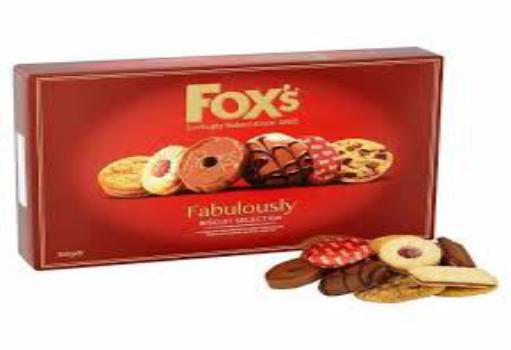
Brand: Fox's Biscuits
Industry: Food